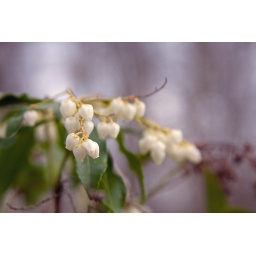
Delicate white flowers in Longwood Gardens near Kennett Square, PA.